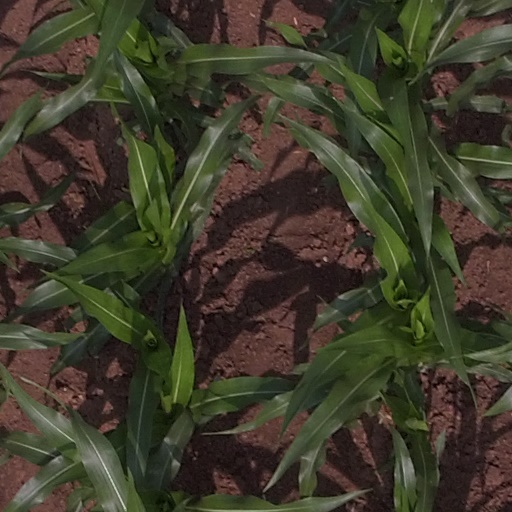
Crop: maize; corn